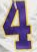
Number: 4